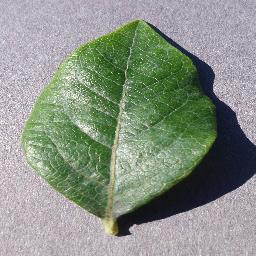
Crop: blueberry
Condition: healthy